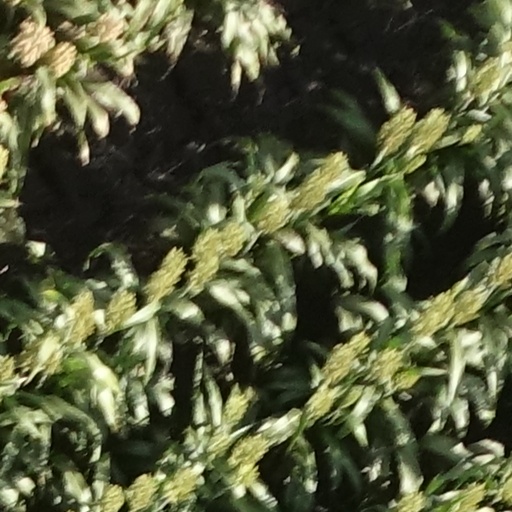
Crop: sorghum